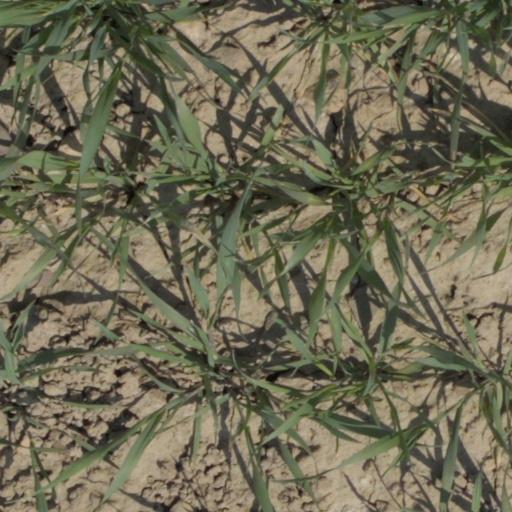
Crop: wheat